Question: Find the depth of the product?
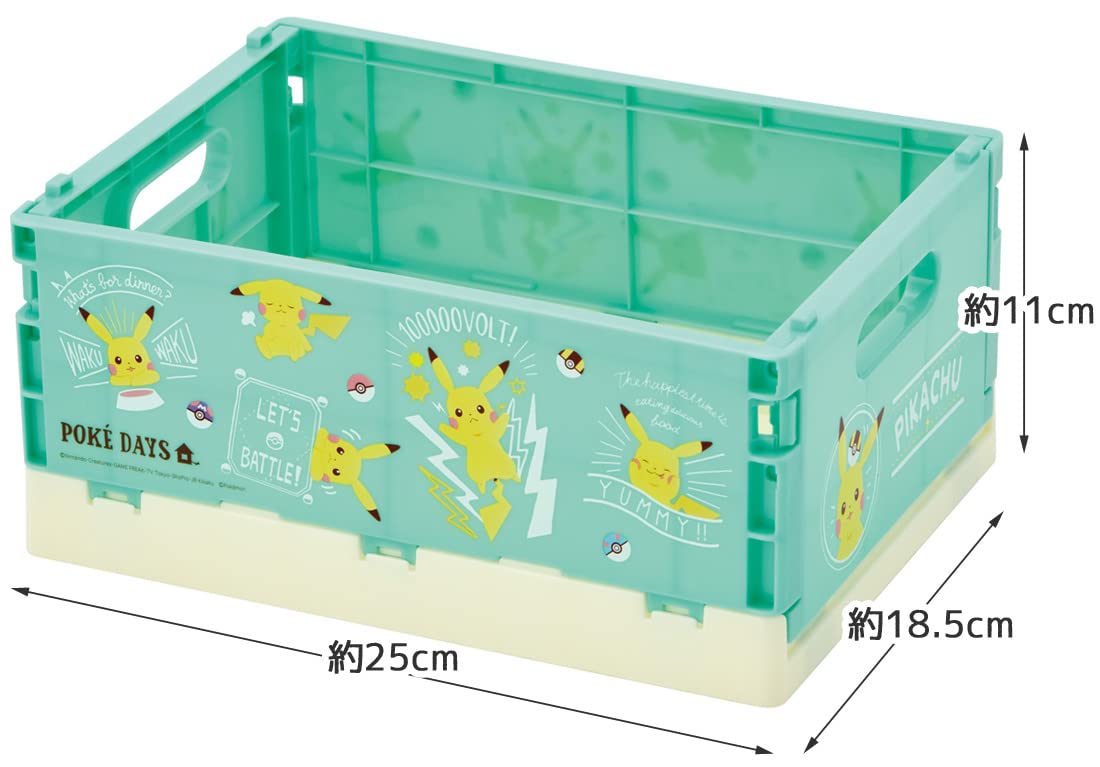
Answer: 25.0 centimetre